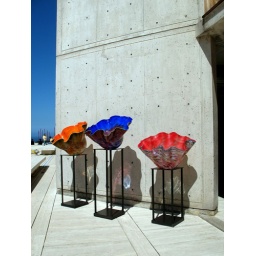
Three glass bowls in Salk courtyard